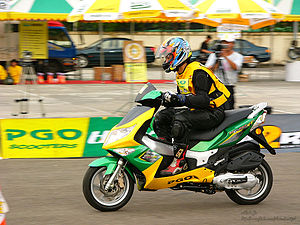
PGO Scooters
PGO G-MAX
PGO Scooters er et scootermærke, der fremstilles af scooterfabrikanten Motive Power Industry. Mærket stammer fra Dacun i Taiwan, hvor fabrikanten er etableret i 1964.